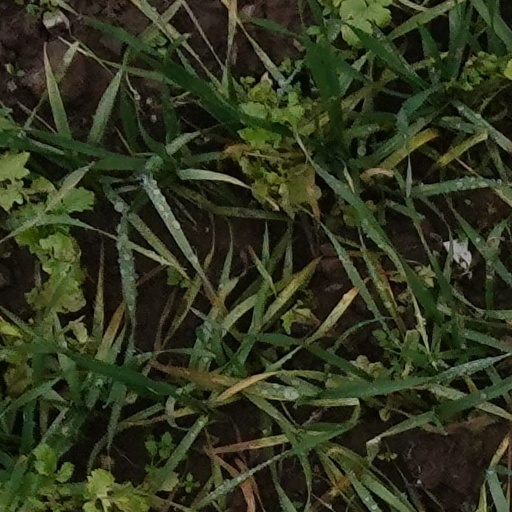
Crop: wheat